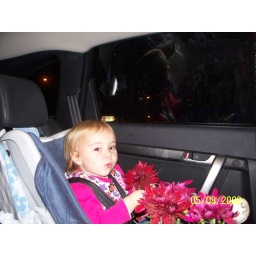
Caught in the act.... by the time these chrysanthemums arrived home there were no flowers left on them....